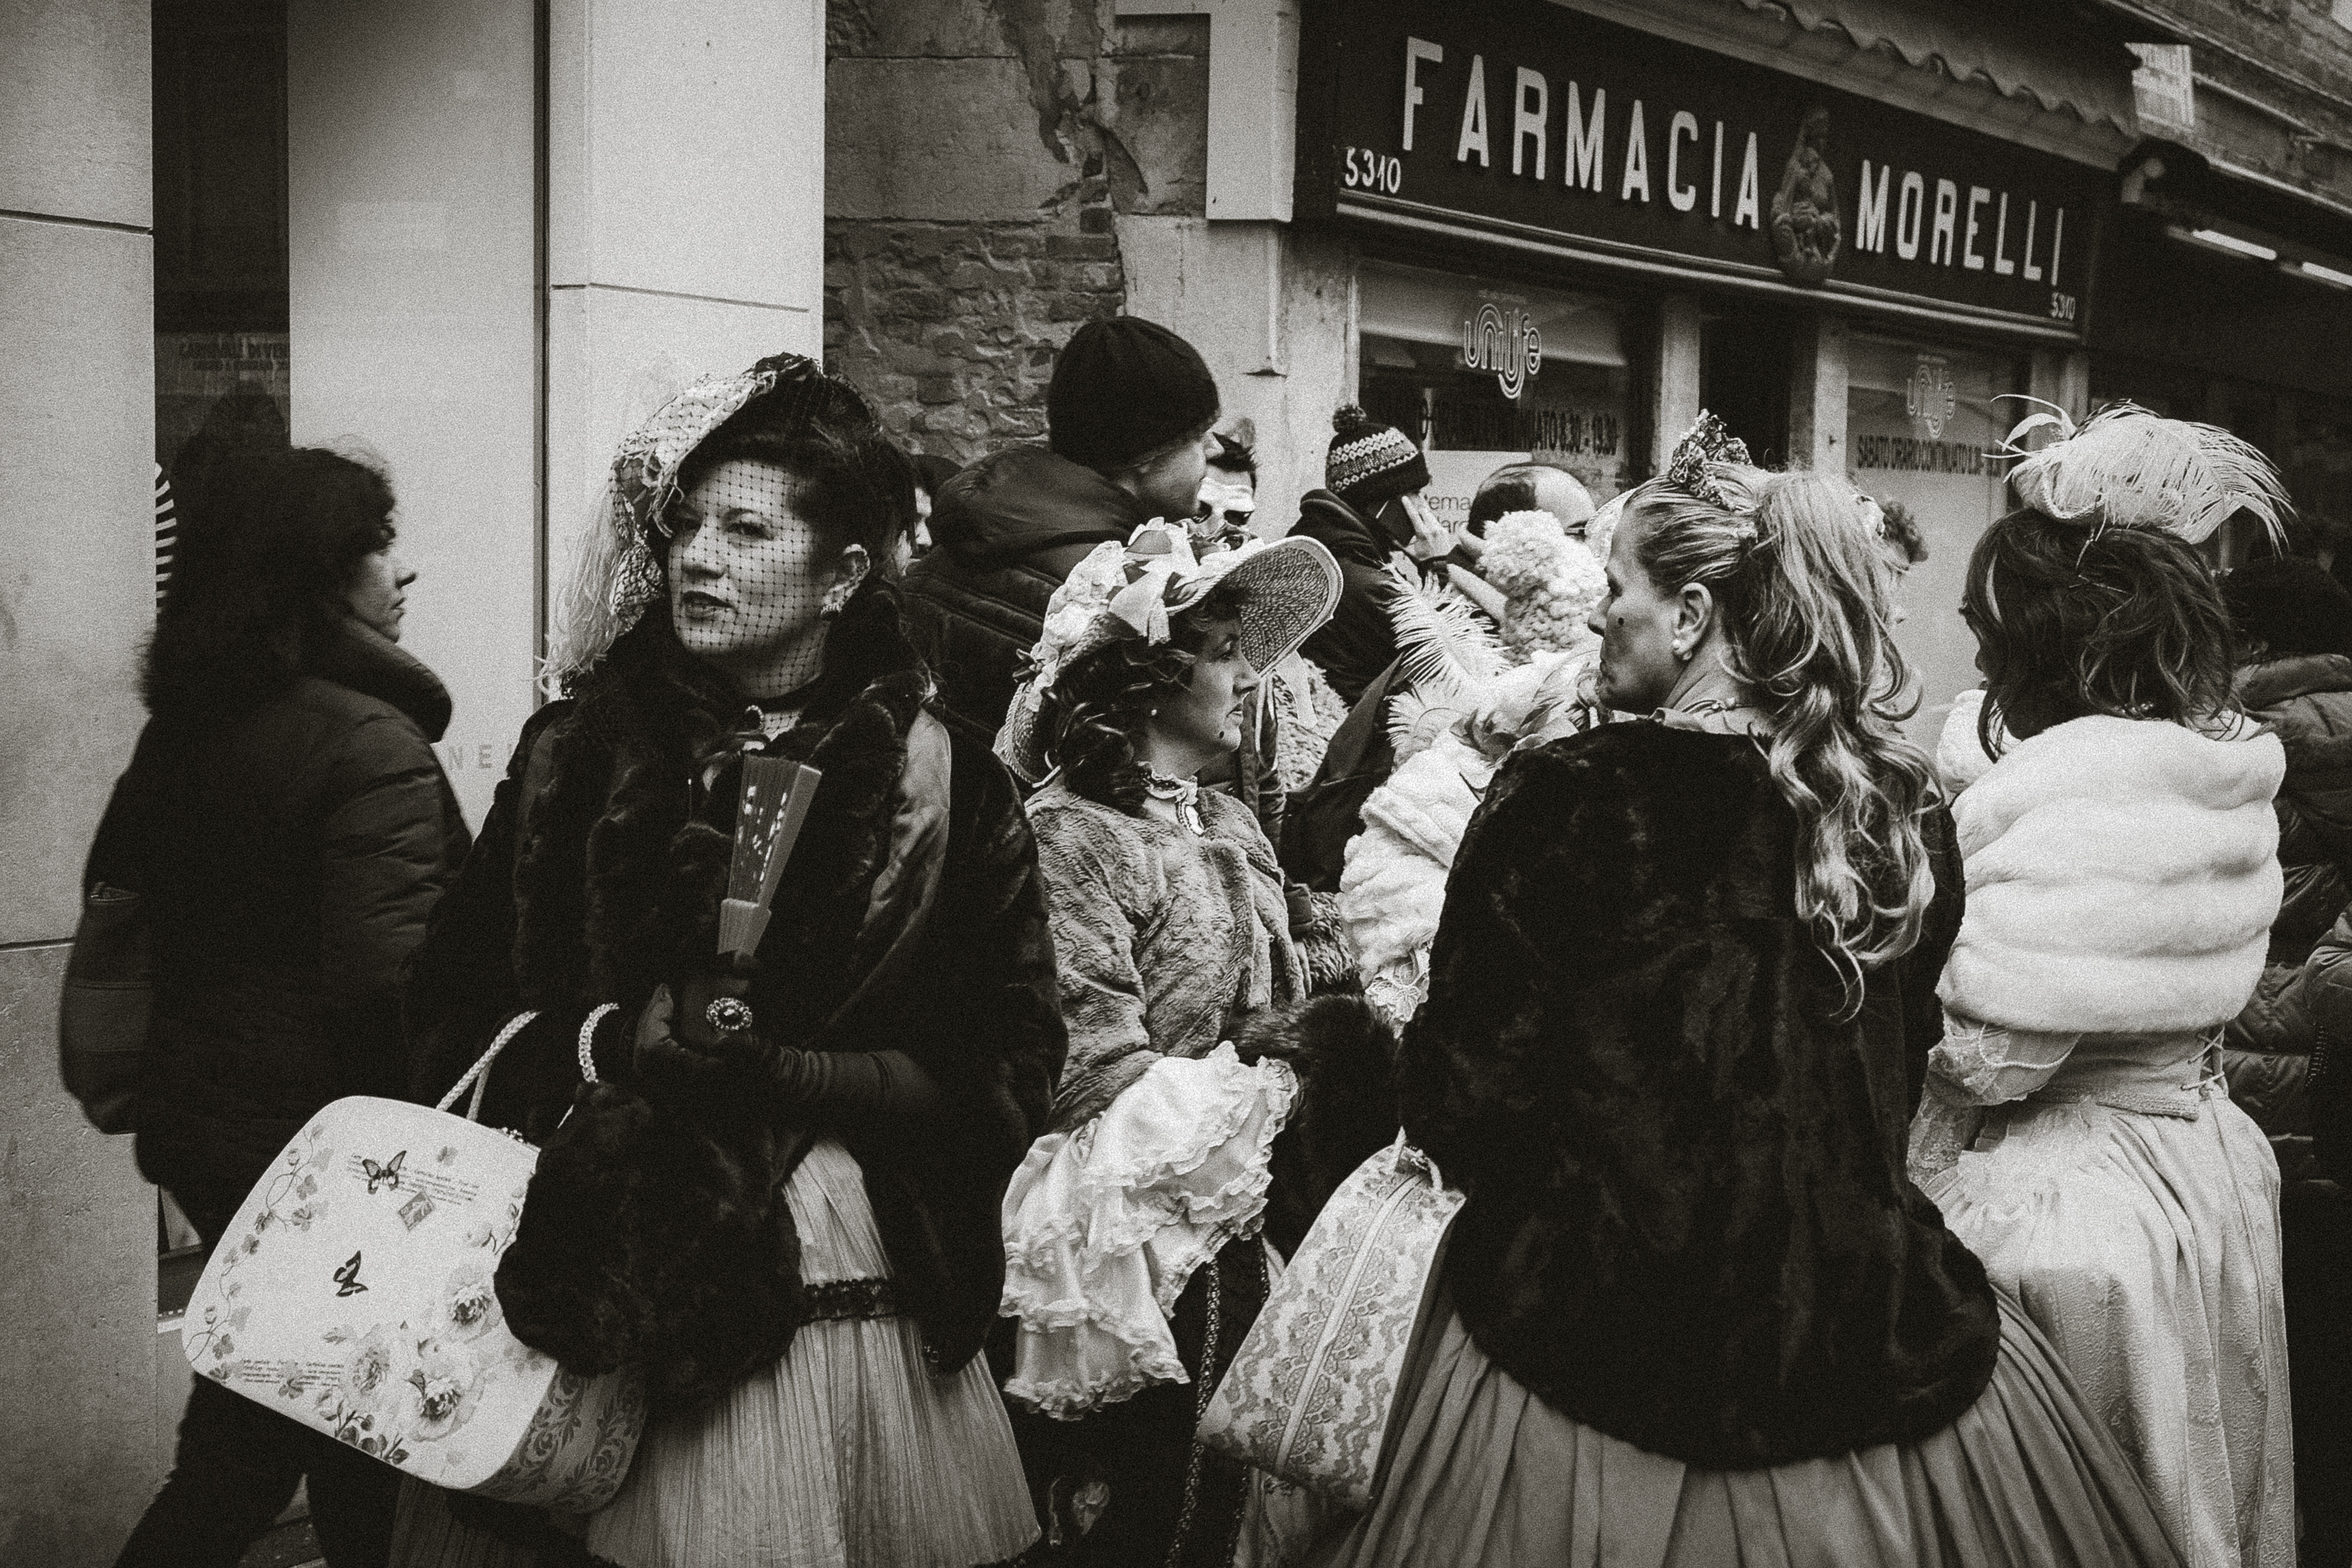
person, black and white, people, white, street, urban, crowd, travel, fujifilm, italy, monochrome, bw, 2016, blackandwhite, blackwhite, ngc, photograph, venezia, veneto, history, it, fuji, fujixt1, fujix, noireblanc, carnevale, italyvenezia, carnevale2016, monochrome photography, social group